Drona Parva

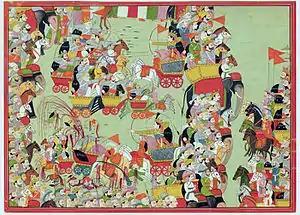
The Pandavas' nephew Abhimanyu battles the Kauravas and their allies.

The Drona Parva ("Book of Drona") is the seventh of the eighteen "parvas" (books) of the Indian epic "Mahabharata". Drona Parva traditionally has 8 parts and 204 chapters. The critical edition of Drona Parva has 8 parts and 173 chapters.